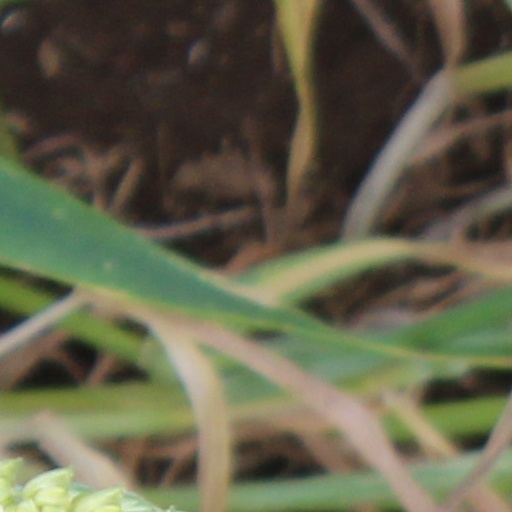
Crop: wheat